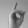
ASL letter: D